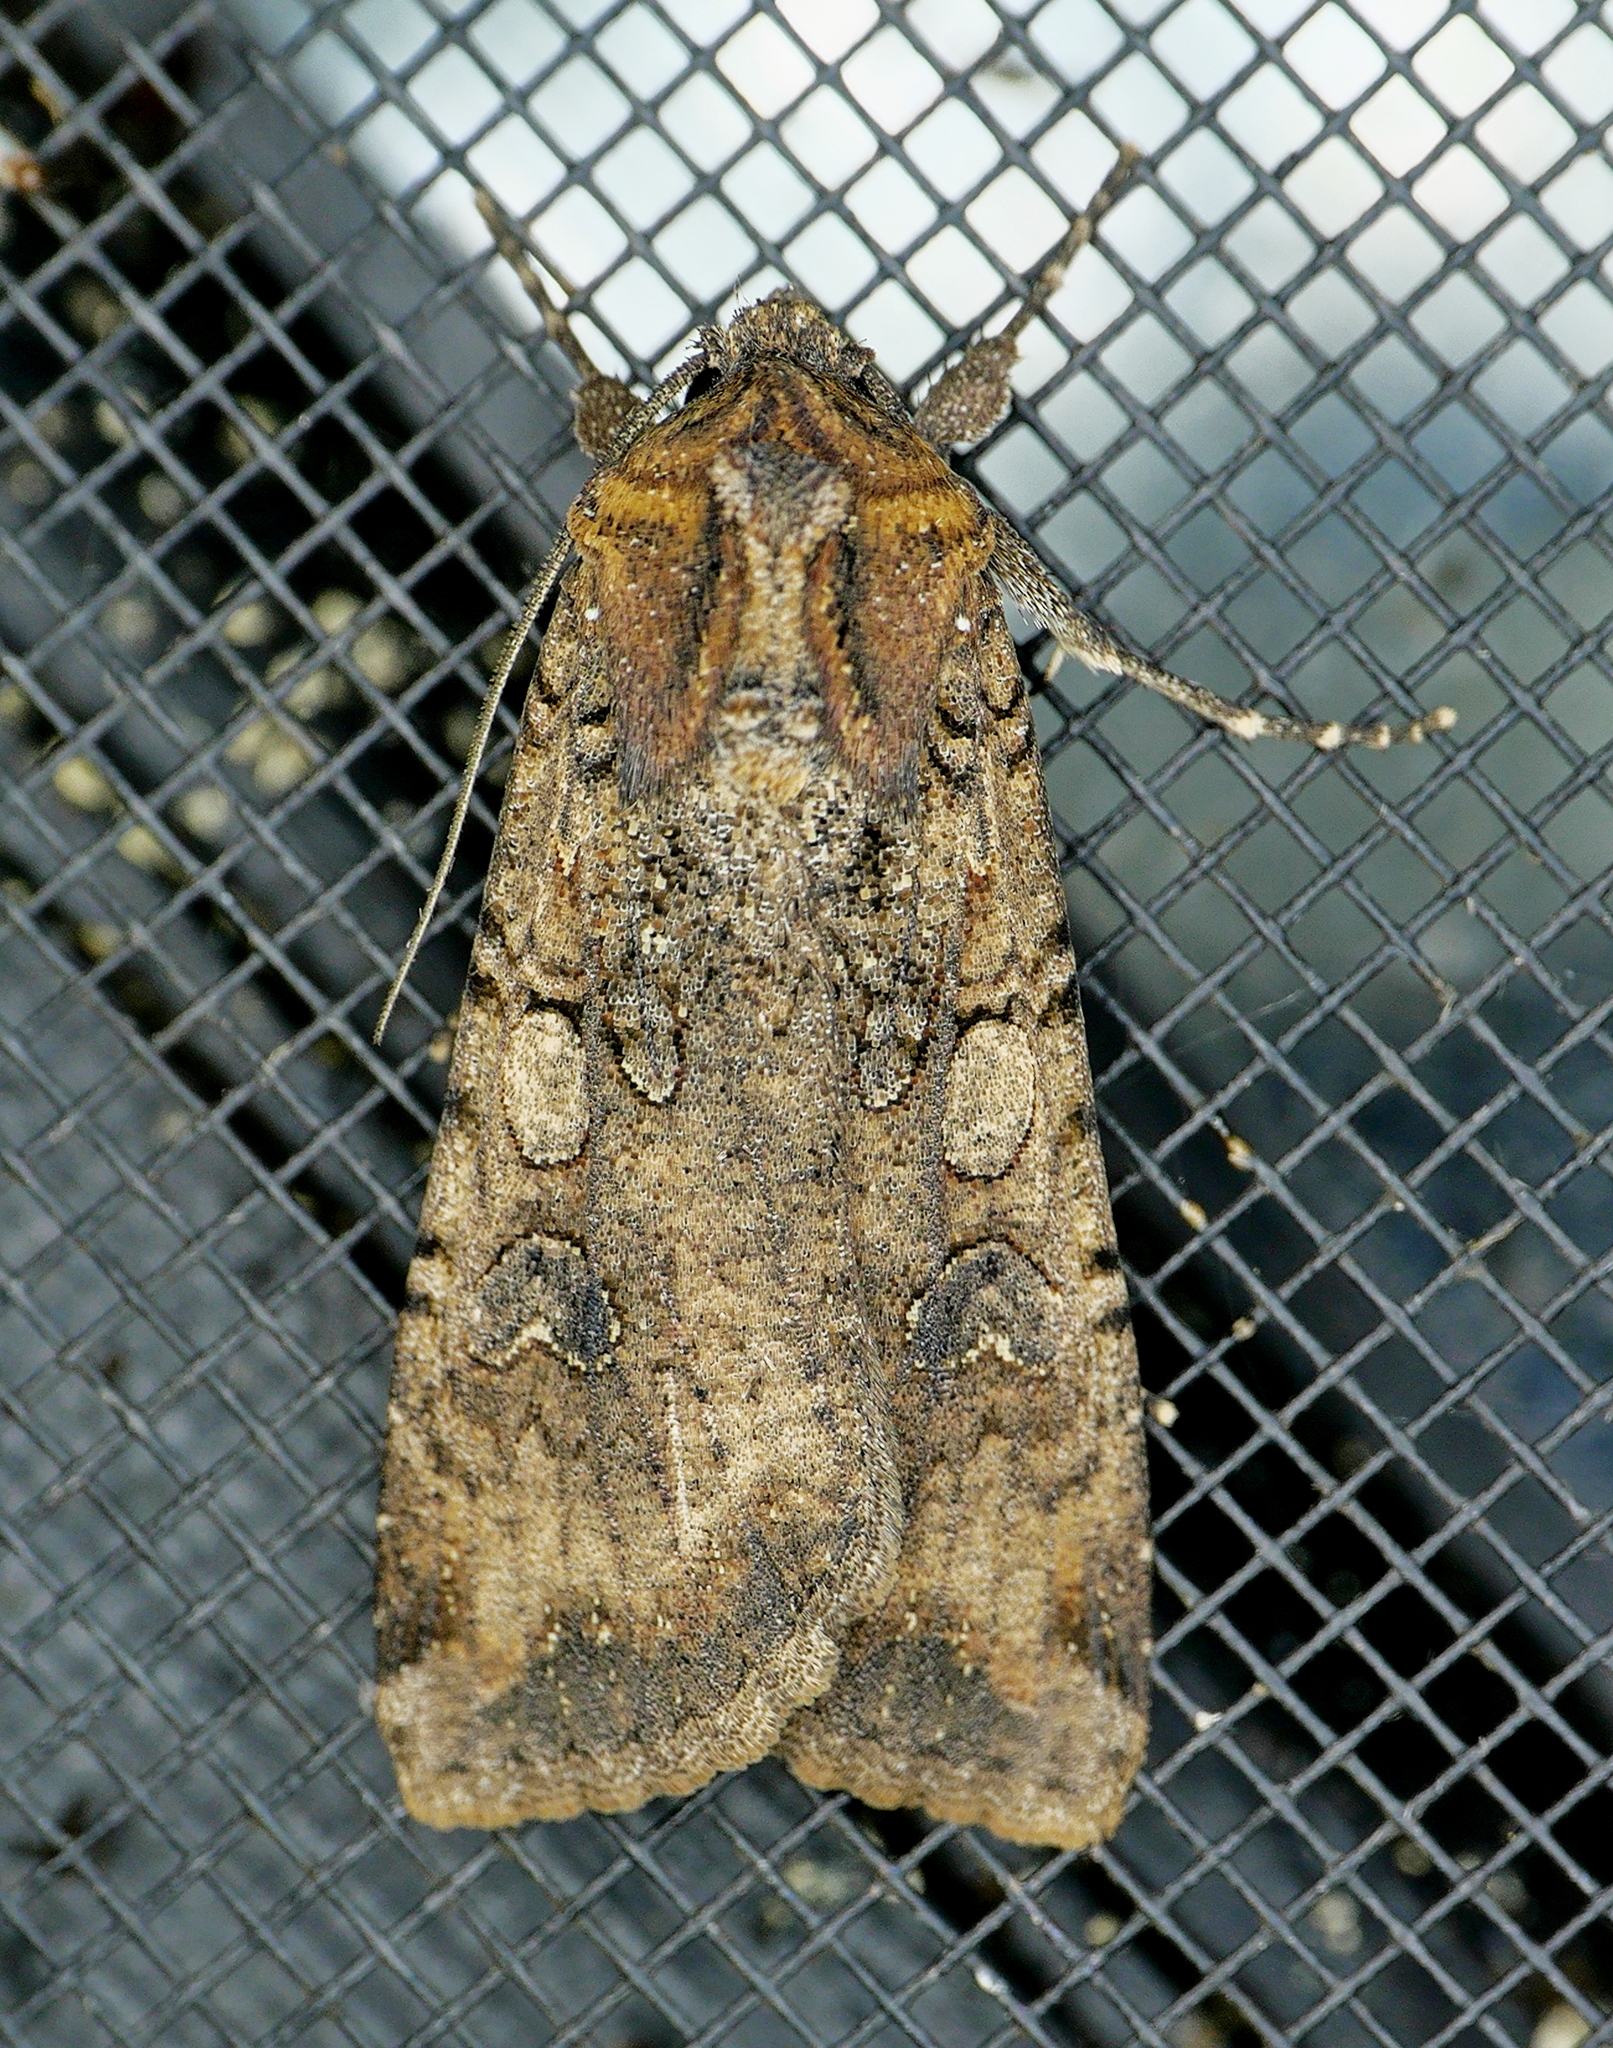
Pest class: cutworms